Political spectrum

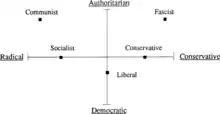
Diagram of the political spectrum according to Hans Eysenck

Shortly afterward, Hans Eysenck began researching political attitudes in the United Kingdom. He believed that there was something essentially similar about the fascism of the National Socialists (Nazis) on the one hand and the communists on the other, despite their opposite positions on the left–right axis. As Hans Eysenck described in his 1956 book "Sense and Nonsense in Psychology", Eysenck compiled a list of political statements found in newspapers and political tracts and asked subjects to rate their agreement or disagreement with each. Submitting this value questionnaire to the same process of factor analysis used by Ferguson, Eysenck drew out two factors, which he named "Radicalism" (R-factor) and "Tender-Mindedness" (T-factor).